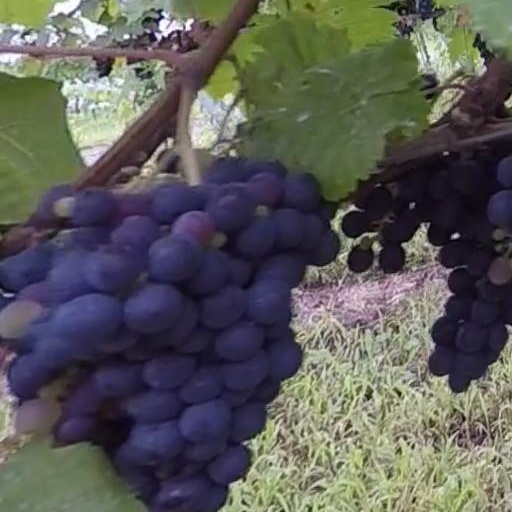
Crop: grape